Filip Konowal

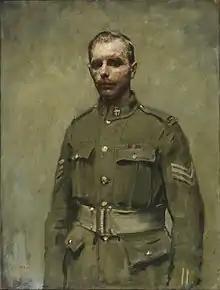
Portrait commissioned for the Beaverbrook Collection of War Art

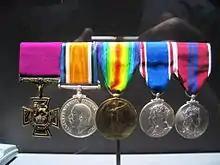
Konowal's medals at the Canadian War Museum. From the left: the Victoria Cross, British War Medal, Victory Medal, George VI Coronation Medal, Elizabeth II Coronation Medal

The Canadian War Museum in Ottawa purchased Konowal's Victoria Cross and other medals in 1969.